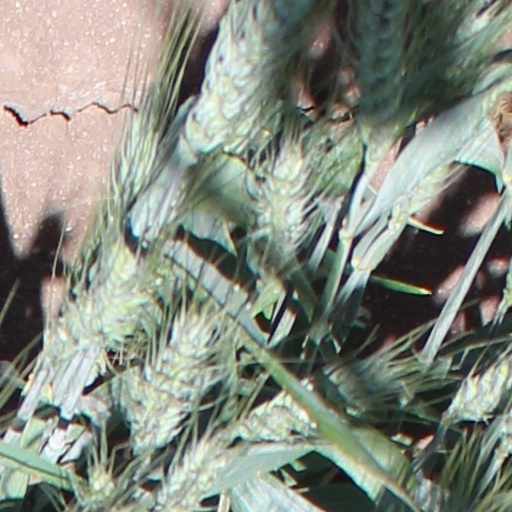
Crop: wheat